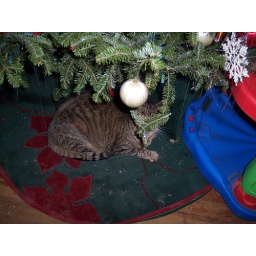
fat cat sleeping under the christmas tree